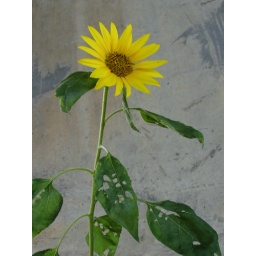
This flower was sprouting out admist pavement and growing under a bridge in the oddest place.